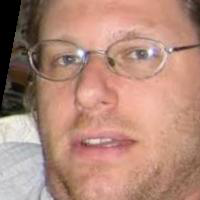
Age group: age 21-30